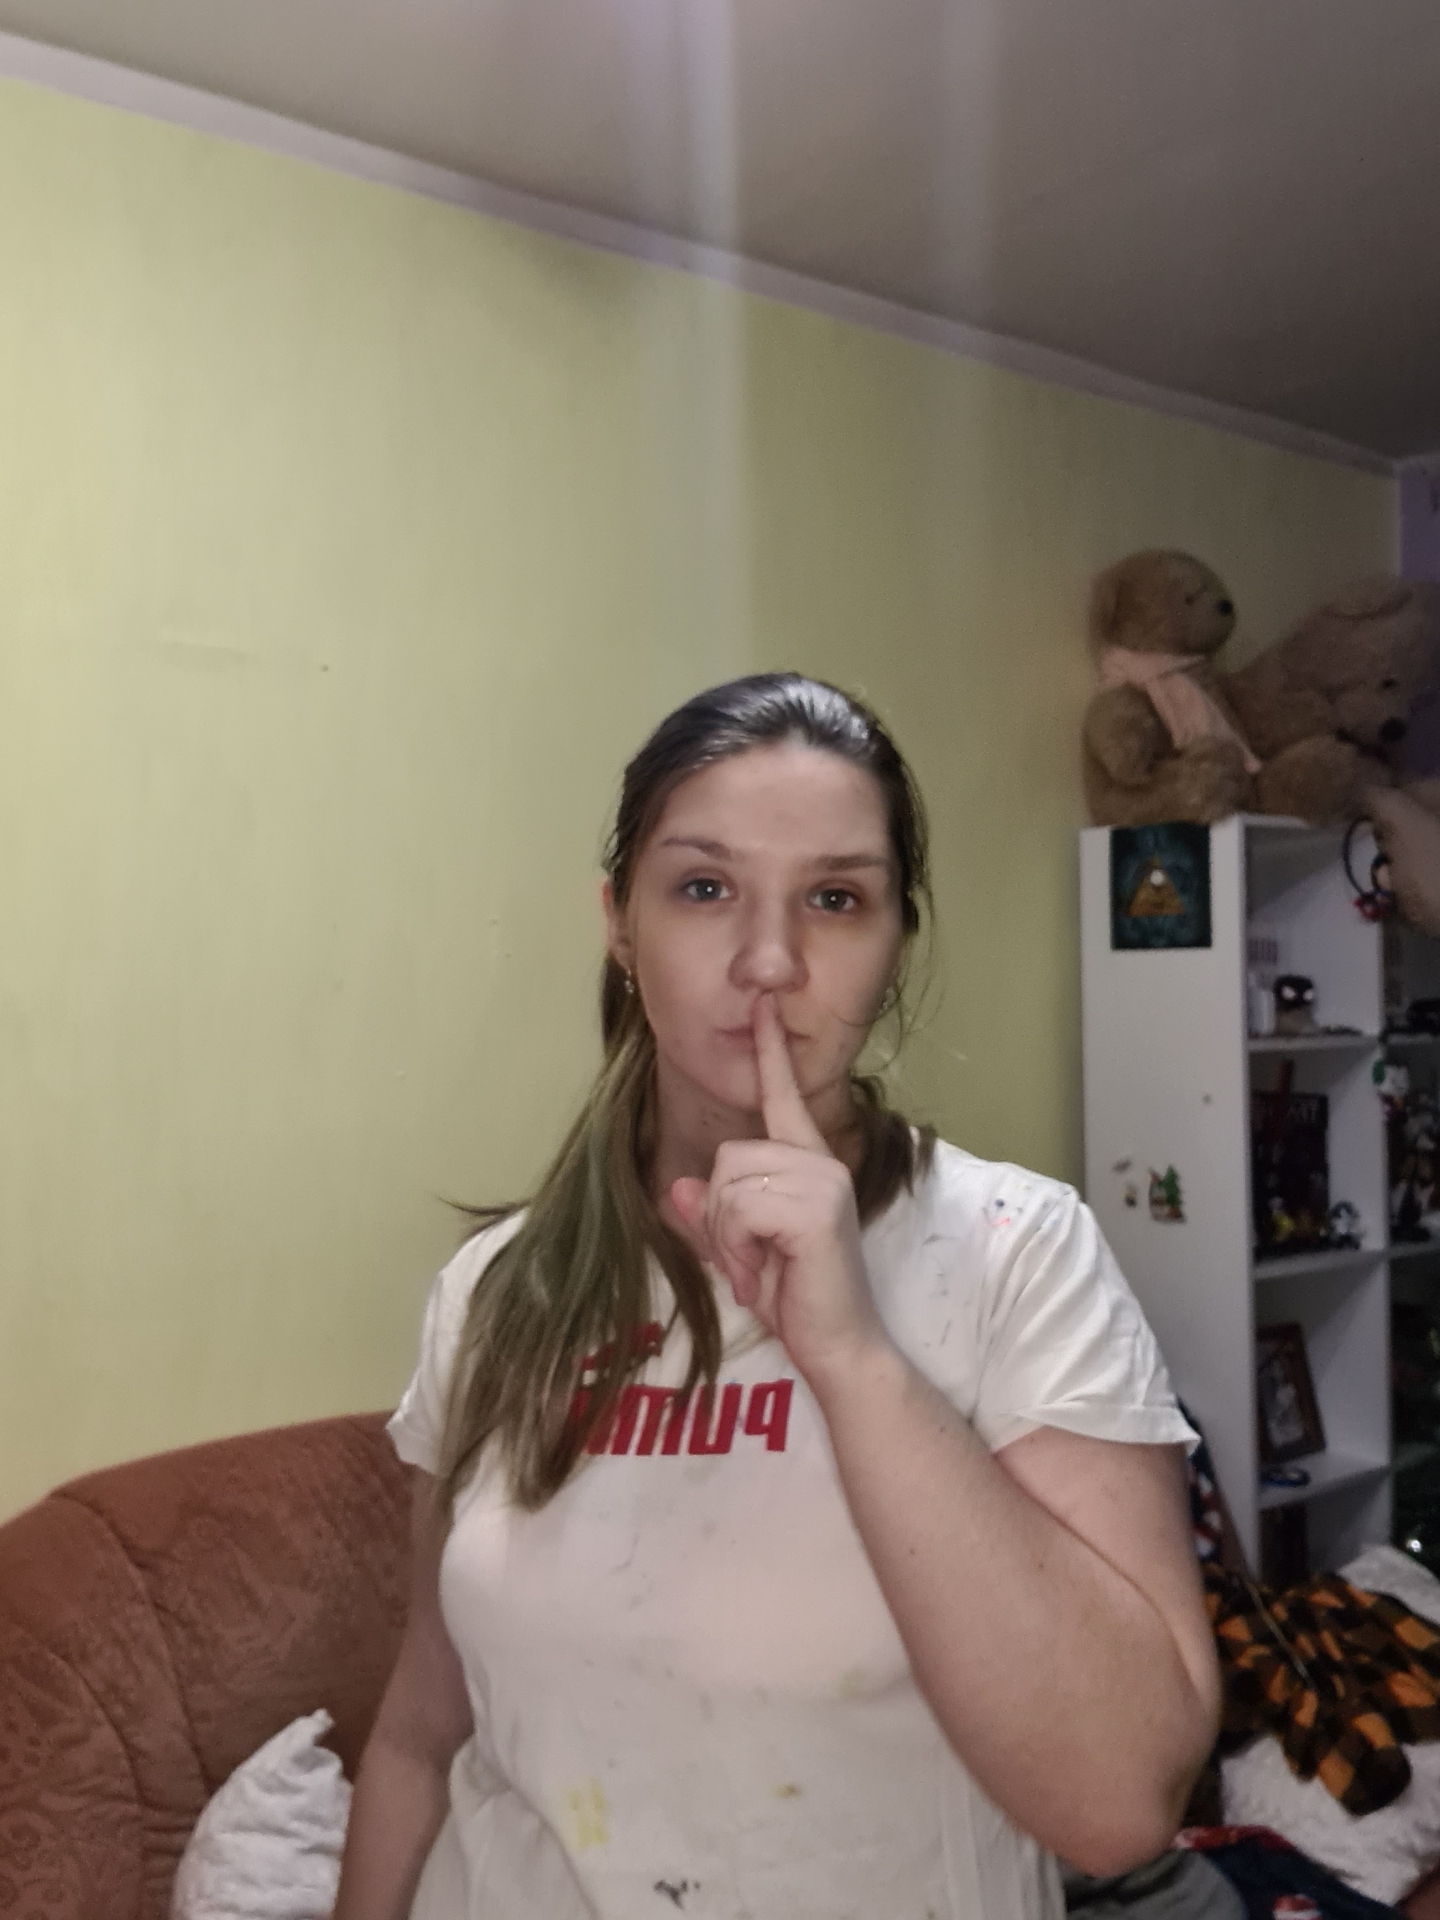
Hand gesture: mute